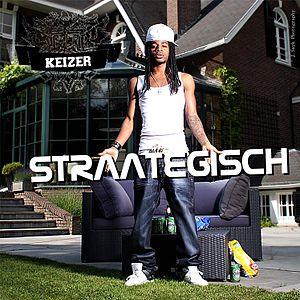
Rozelsky Steve Lie-A-Jen alias Keizer né le 6 juin 1987 à Paramaribo au Suriname, est un rappeur néerlandais.